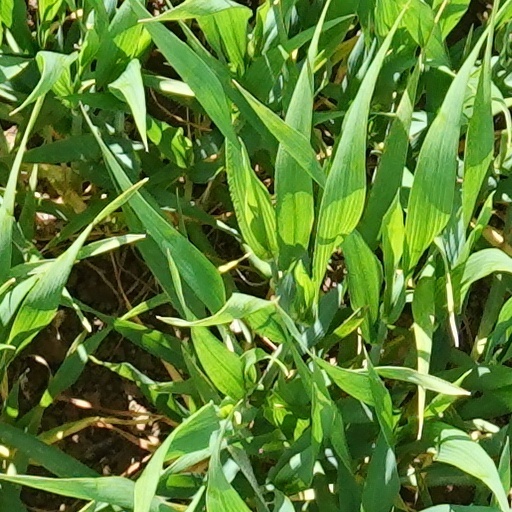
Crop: wheat